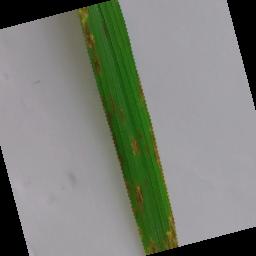
Label: Rice___Leaf_Blast